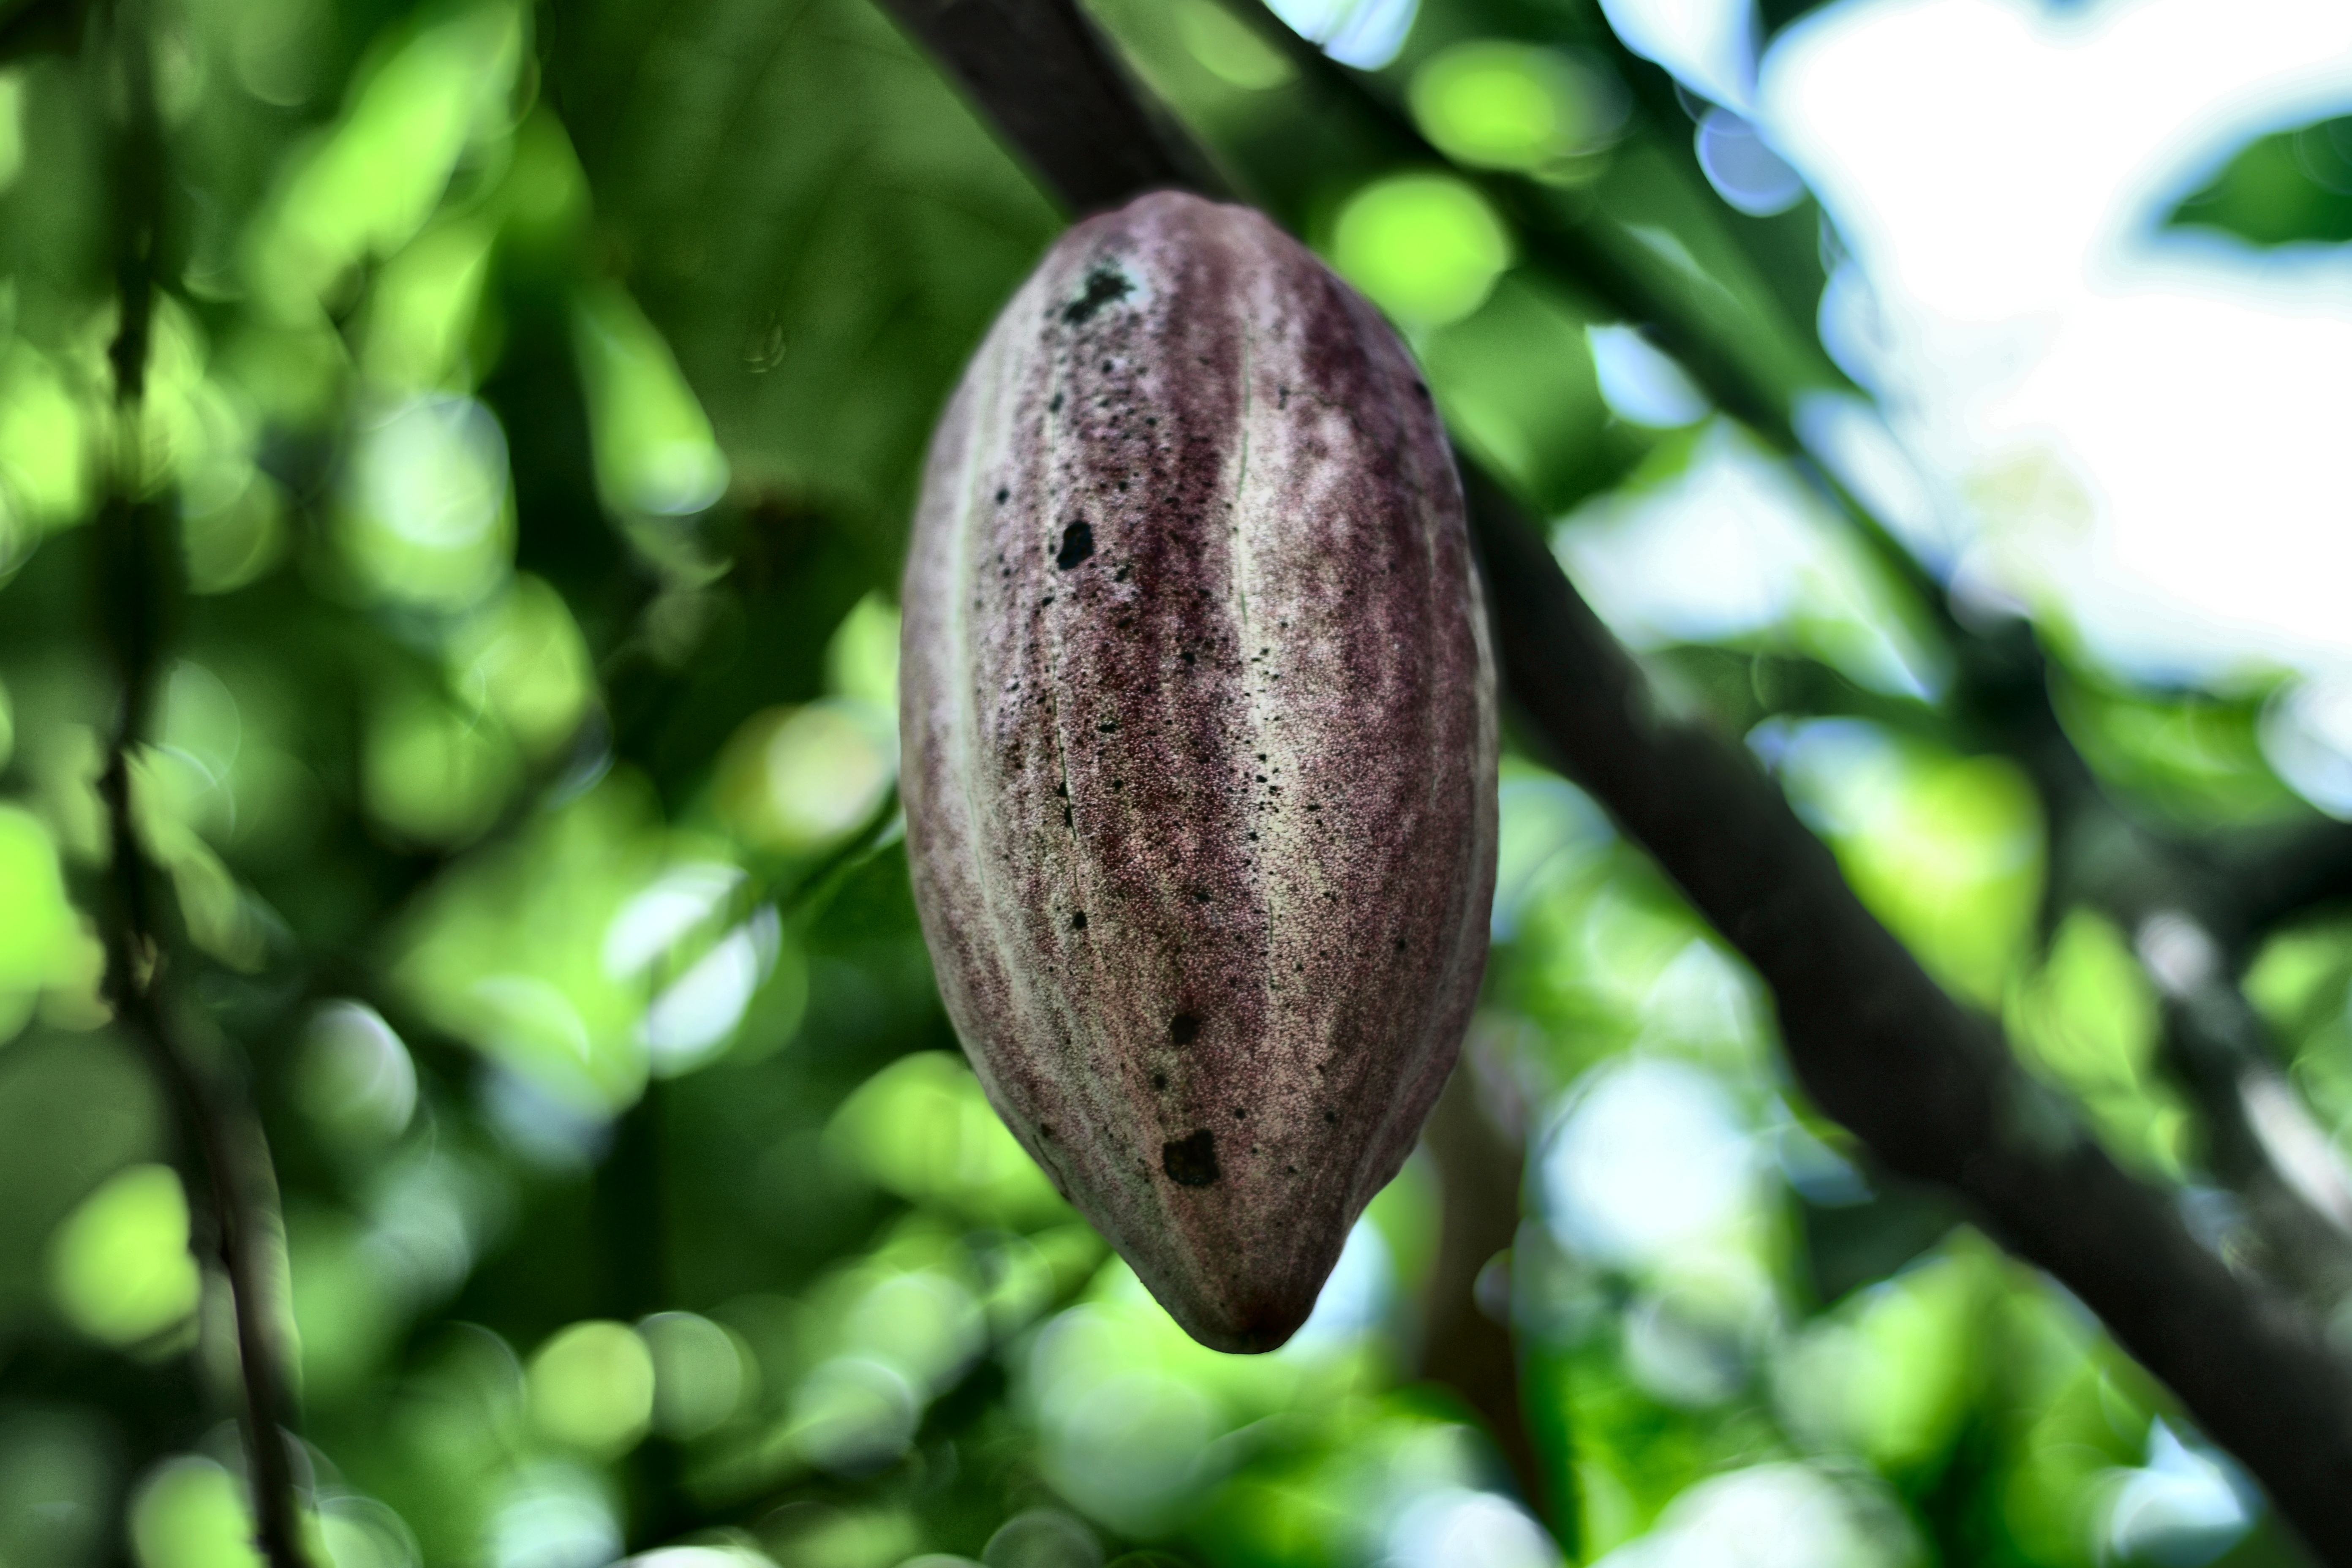
Maturity: unmature
Variety: Guiana